Smart (marque)

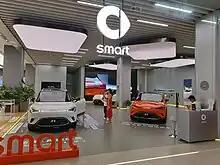
Smart showroom in Shenzhen

In 2019, Daimler announced the establishment of a joint venture partnership with Chinese automaker Geely. The deal, worth a total of ¥5.4b RMB (about $830m USD), involves a new production plant to be built in China, which will start production on a new generation of Smart-branded vehicles. In 2021, the first concept of this partnership, called Concept #1, was unveiled at the Munich Motor Show. The concept vehicle is built on Geely's SEA platform and features design details of existing Smart models, including a panoramic glass roof, frameless suicide-style rear doors, and a large touchscreen infotainment system.